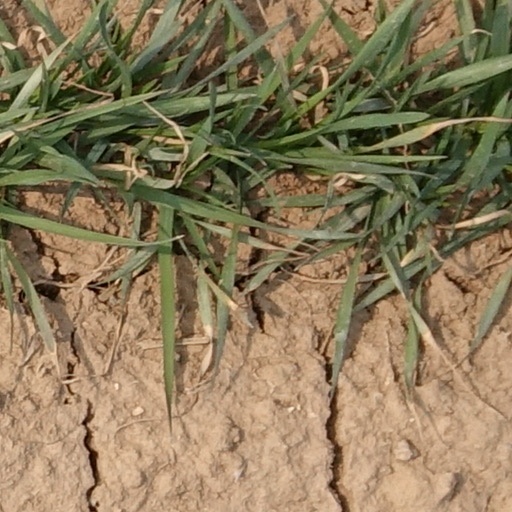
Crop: wheat